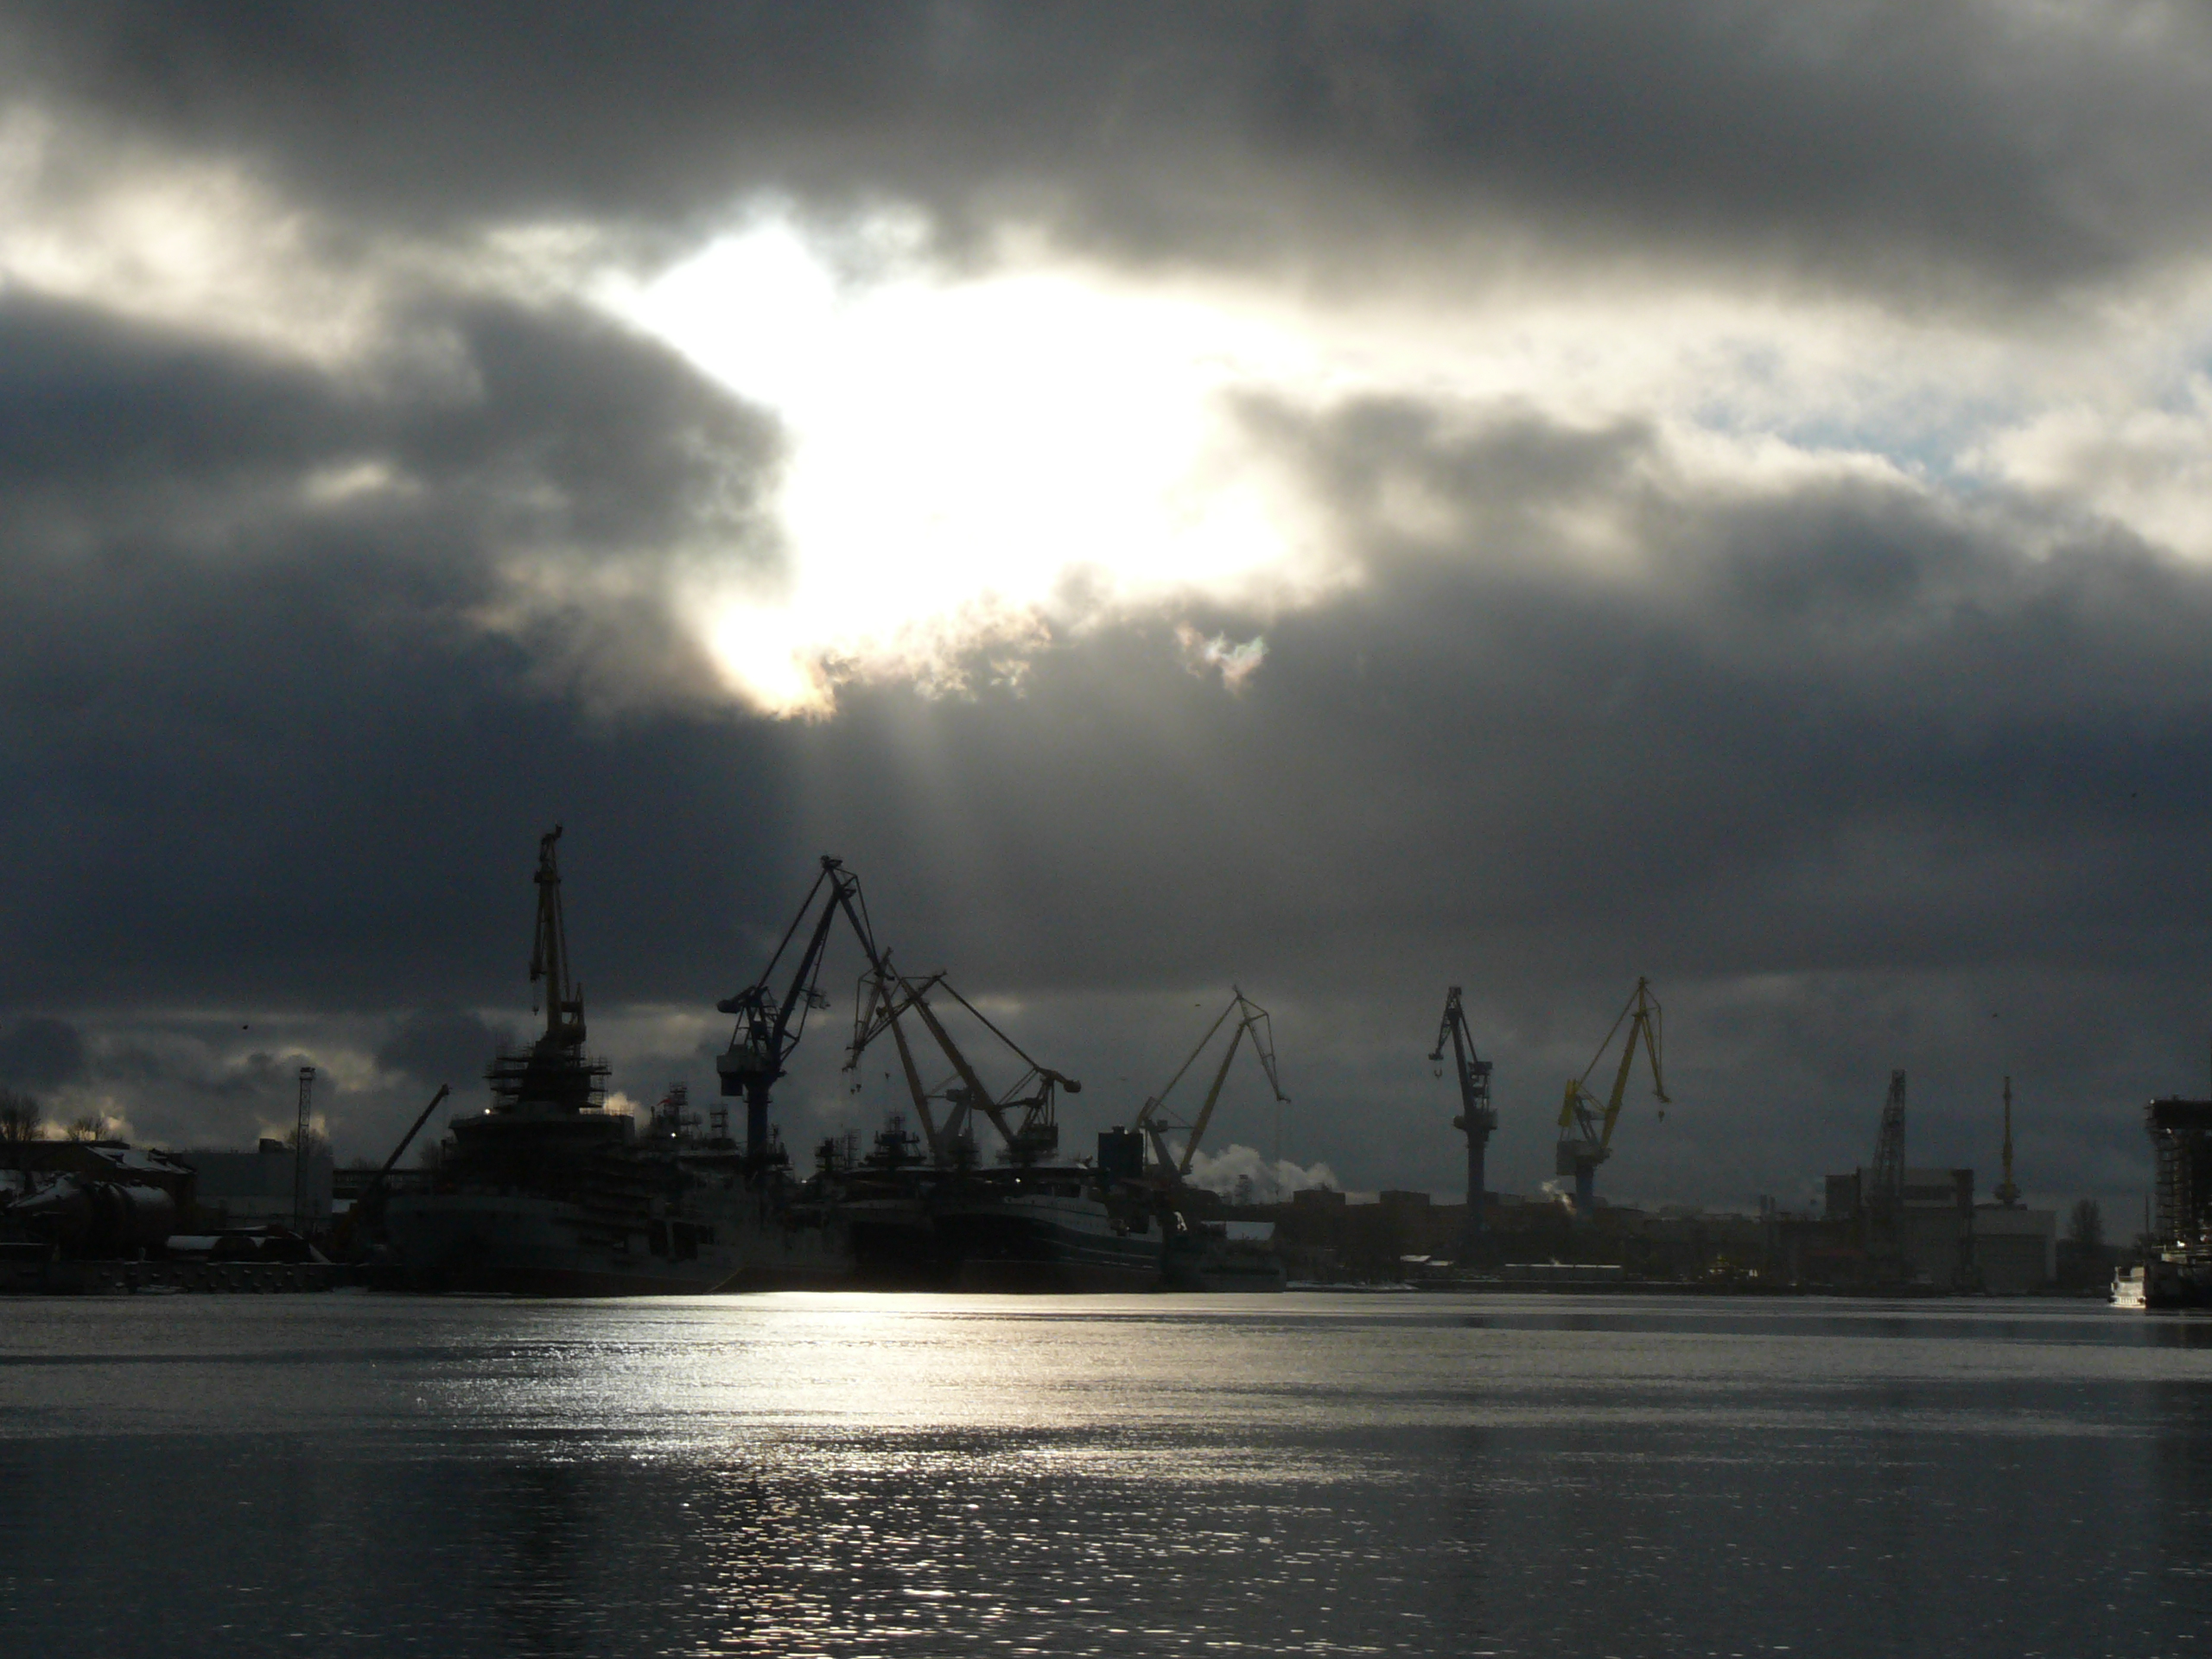
images, cloud, water, sky, dusk, afterglow, lake, horizon, crane, cumulus, city, calm, sunrise, sunset, darkness, channel, machine, meteorological phenomenon, reflection, harbor, evening, port, ocean, dock, metal, monochrome, industry, landscape, sound, tower, night, monochrome photography, sea, construction equipment, coast, dawn, winter, silhouette, cityscape